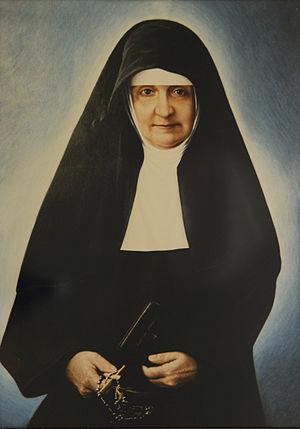
Marie Bernarde Bütler est une religieuse suisse, fondatrice des Franciscaines missionnaires de Marie Auxiliatrice et reconnue sainte par l'Église catholique.
Dans la lignée de son prédécesseur Jean-Paul II, le pape Benoît XVI a continué - mais à un rythme plus lent - à canoniser, c'est-à-dire déclarer saint, des chrétiens et chrétiennes qui peuvent être considérés comme intercesseurs et modèles de vie évangélique. Durant les huit années de son pontificat, Benoît XVI a ainsi canonisé 44 saints.
Cette liste de saints concerne les saints, bienheureux, et vénérables reconnus comme tels par l'Église catholique, ayant vécu au XXᵉ siècle. Sur cette période, l'Église a donné comme modèles évangéliques 152 saints et 2 038 bienheureux.